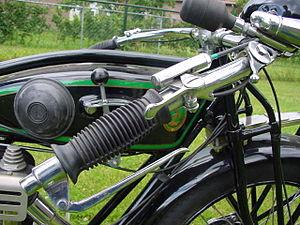
Étymologiquement, manette est le diminutif de main. Une manette est un dispositif qui permet l'entraînement manuel d'un mécanisme, de contacts électriques, de potentiomètres, de capteurs. Elle a souvent la forme d'une poignée allongée, en métal ou en plastique rigide. En tant que levier, elle amplifie l'effort. Cette forme est appréciée pour sa précision. Une assistance électrique ou hydraulique associée à cette commande peut fournir des efforts très importants.